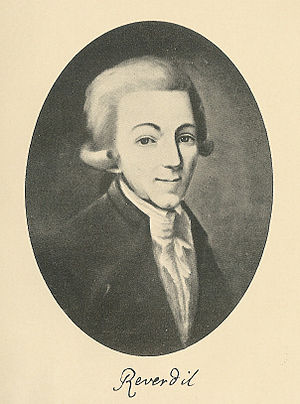
Élie Salomon François Reverdil
Élie Salomon François Reverdil var en schweizisk lærer og siden forelæser og kabinetssekretær hos Christian 7.